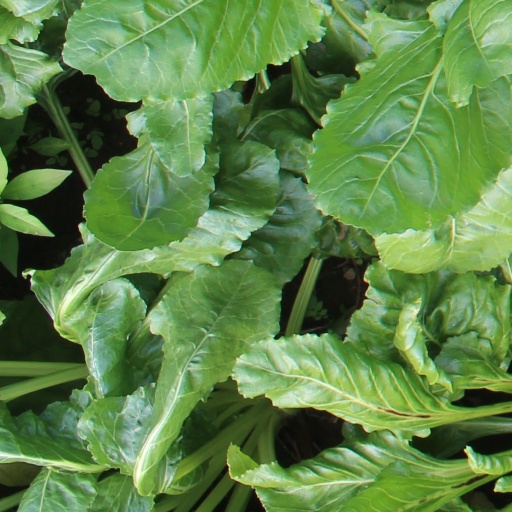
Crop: sugar beet